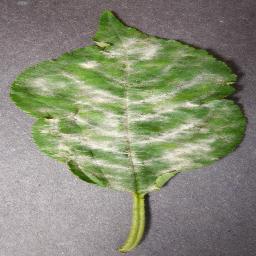
Label: Cherry___Powdery_mildew